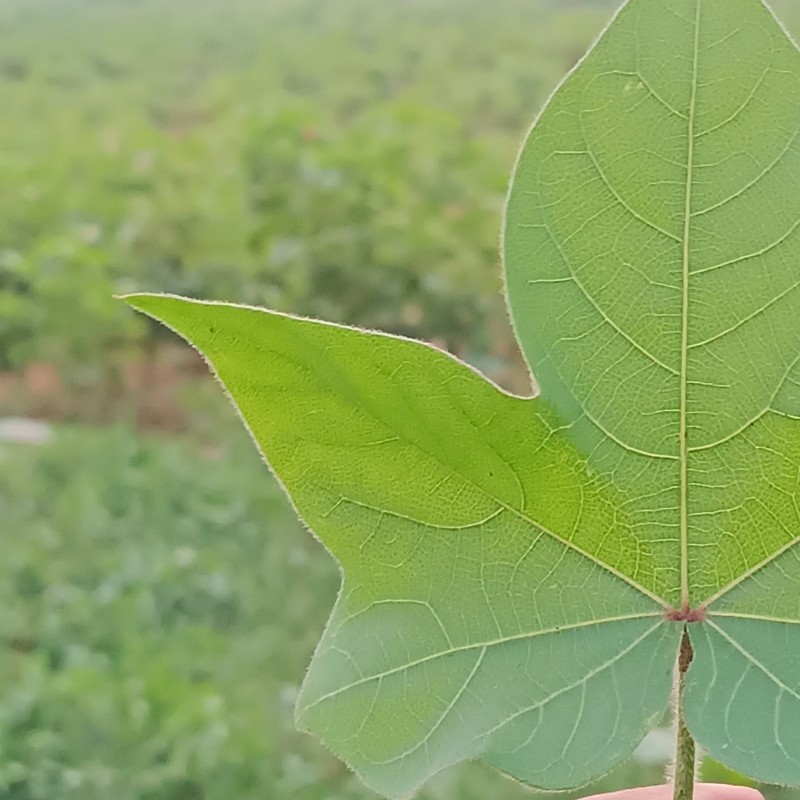
Label: Healthy Leaf